Eau Claire Area School District

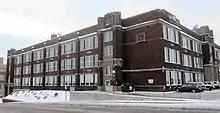
Board of Education Office

The Eau Claire Area School District (ECASD) is a school district in western Wisconsin and the eighth-largest district in the state.